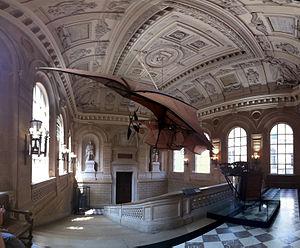
«Avion III» de Clément Ader au Musée des Arts et Métiers, Paris. Achevé en 1897.
Le musée des Arts et Métiers est un musée des sciences et des technologies, du Conservatoire national des arts et métiers, dans le 3ᵉ arrondissement de Paris. Labellisé « Musée de France » en 2002, c’est un musée de l'État placé sous la tutelle du ministère de l'Enseignement supérieur et de la Recherche.
Le Conservatoire national des arts et métiers est un grand établissement d’enseignement supérieur et de recherche français placé sous la tutelle du ministère chargé de l'Enseignement supérieur.